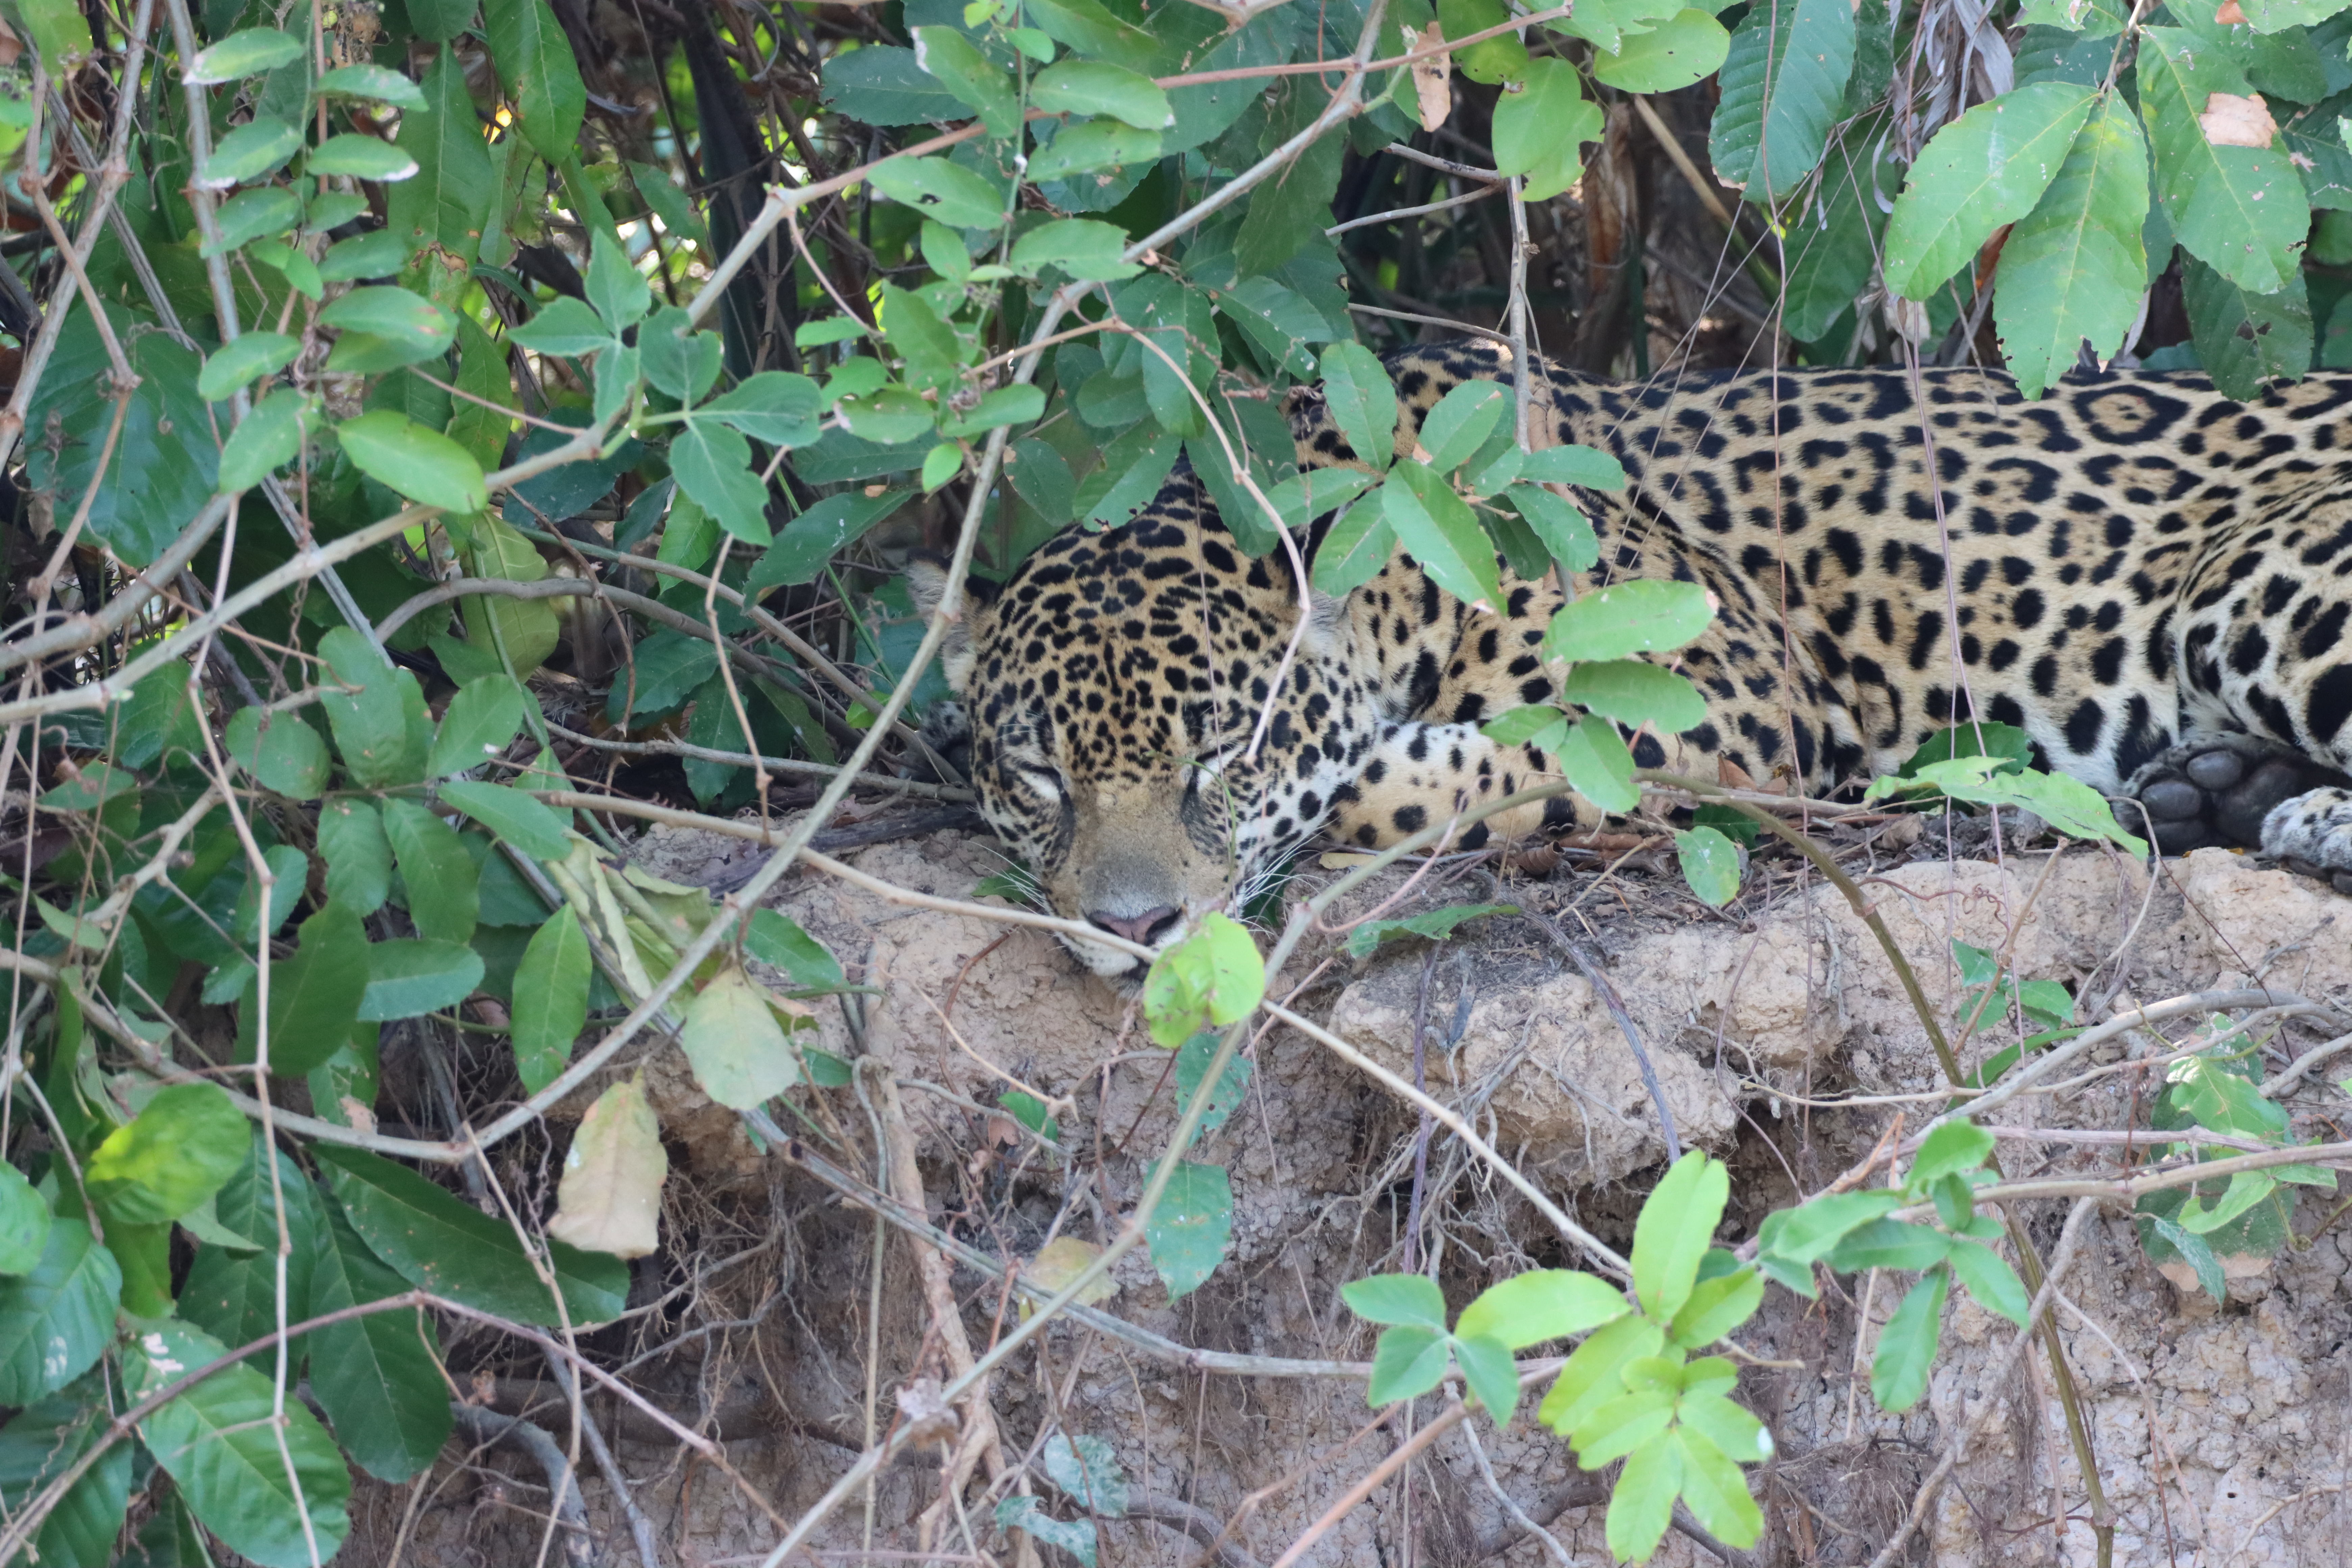
Jaguar: Guaraci